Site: brandenburg
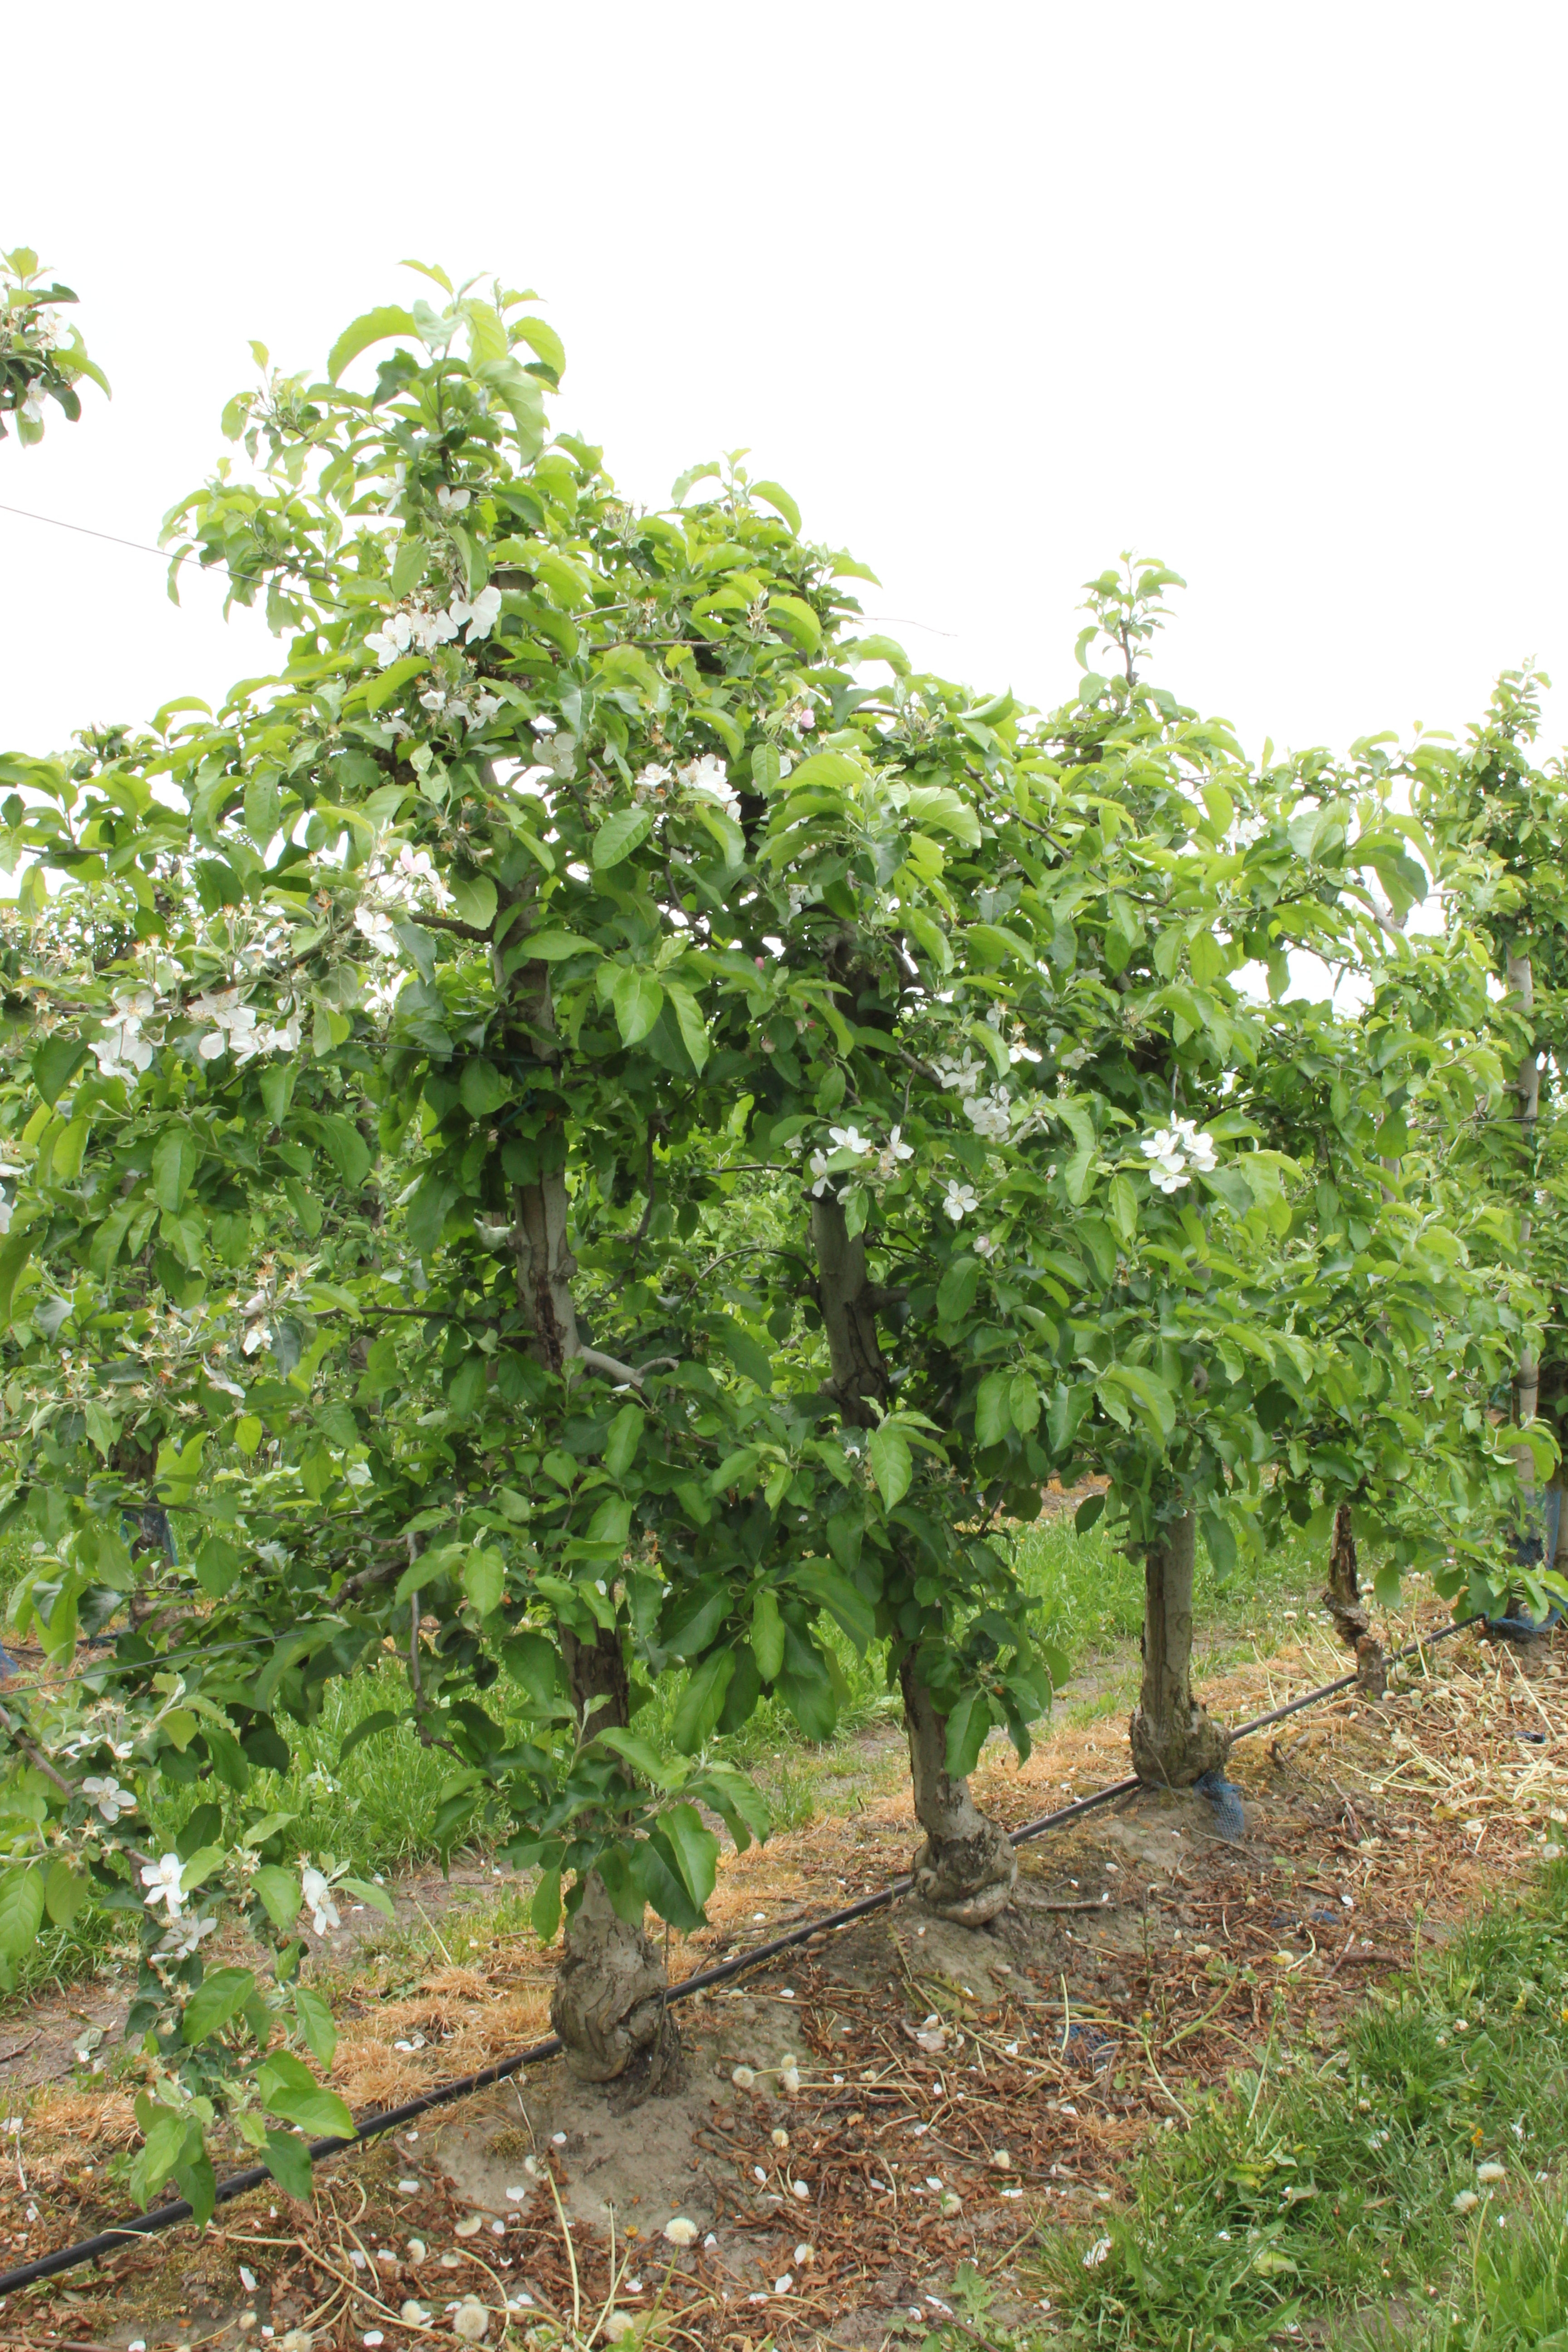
Growth stage (BBCH 67): Flowering